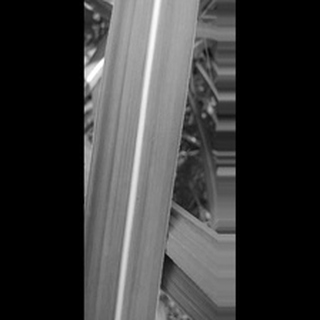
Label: healthy_sugarcane